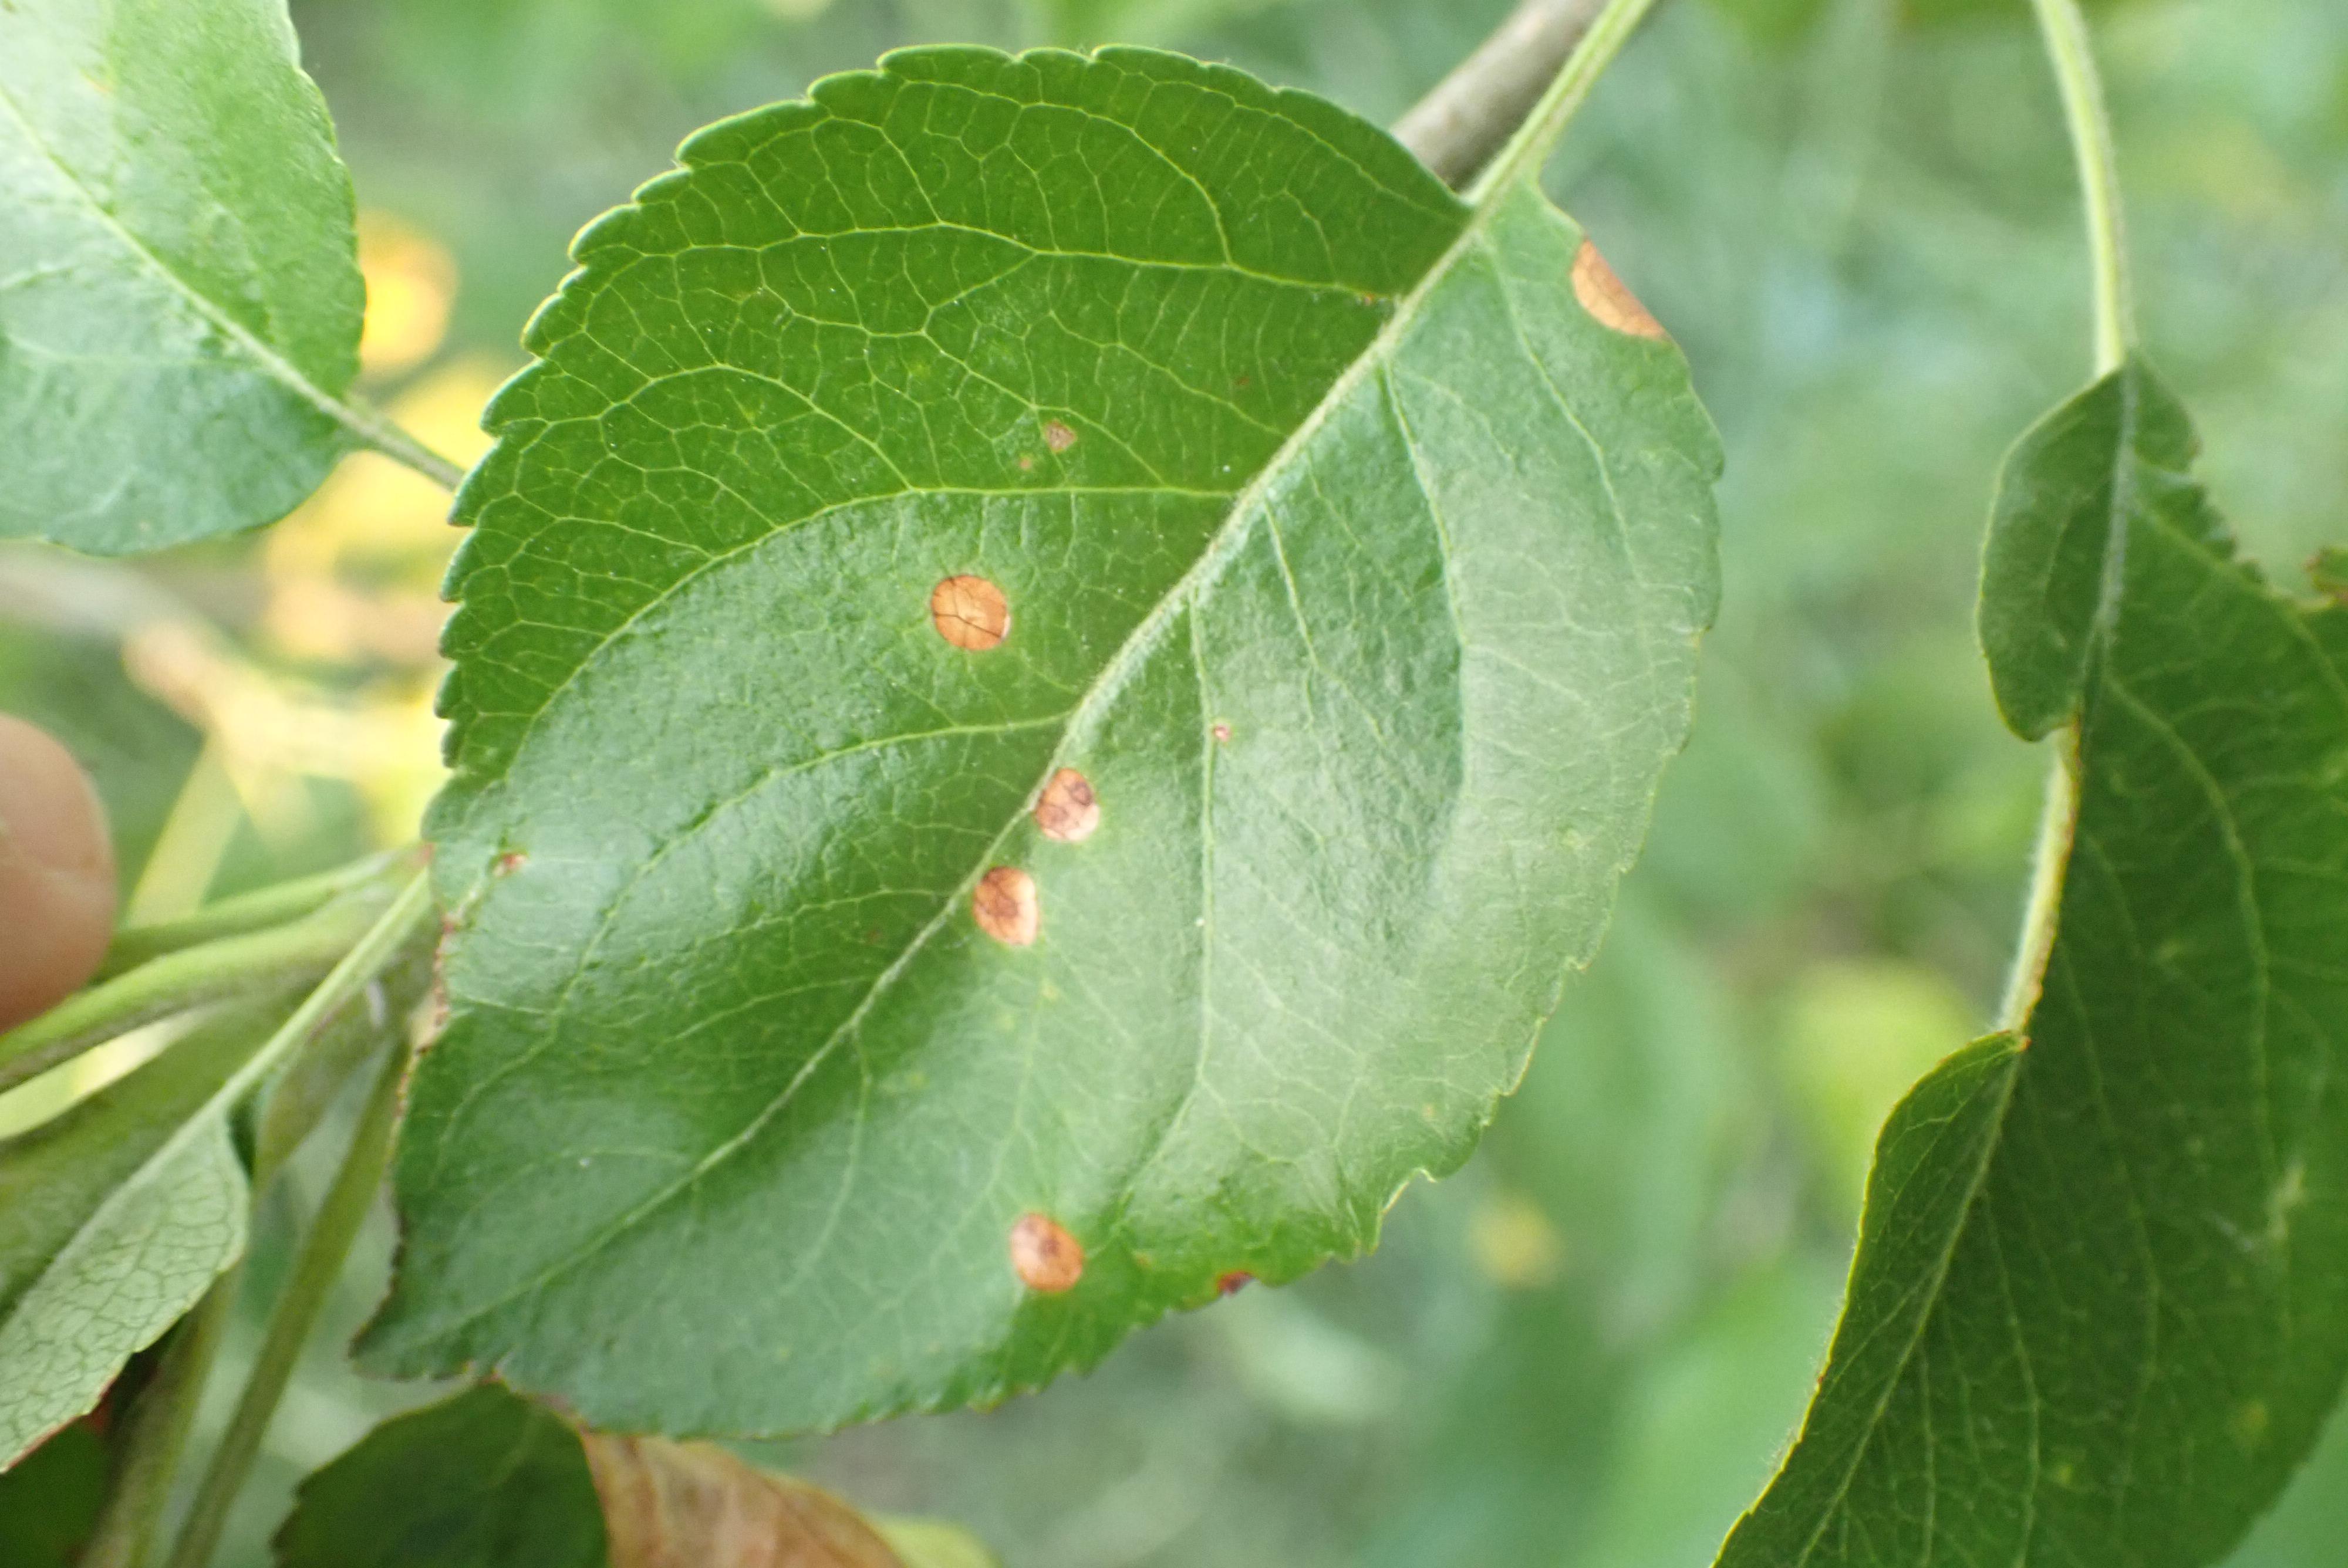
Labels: frog_eye_leaf_spot